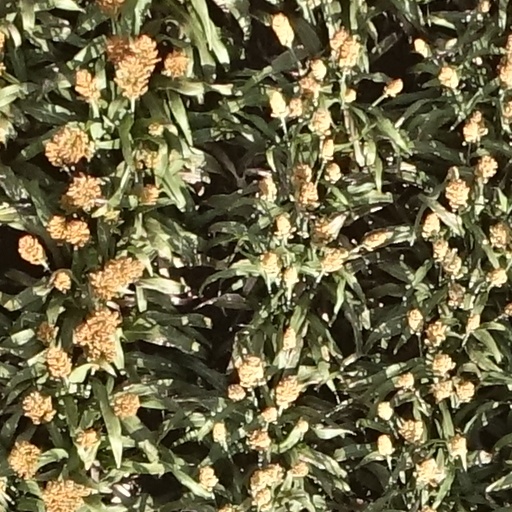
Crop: sorghum